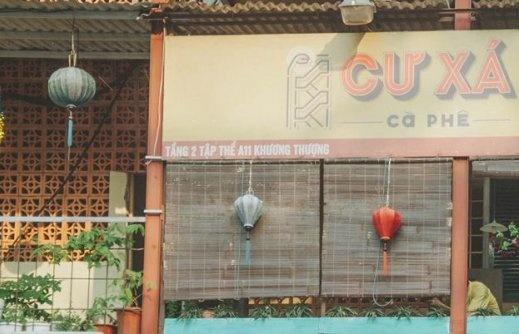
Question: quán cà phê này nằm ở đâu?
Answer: quán cà phê này nằm ở tầng 2 tập thể a11 khương thượng